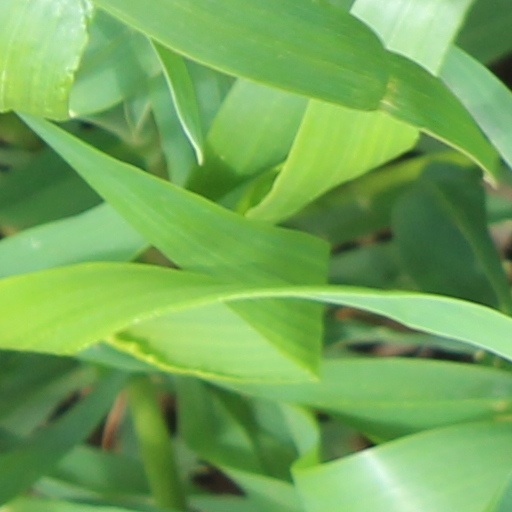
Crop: wheat